Karmin

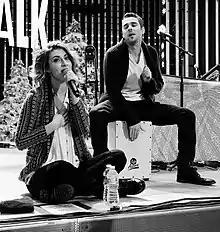
Karmin in 2015

Karmin were an American pop duo consisting of Nick and Amy Renee Noonan. Starting as a novelty act that released covers on YouTube, they signed in 2011 with Epic Records. In May 2012, Karmin released their debut EP "Hello", which spawned the singles "Brokenhearted" and "Hello", and received mixed reviews. "Brokenhearted" reached the top 10 in the United Kingdom, Australia, and New Zealand, as well as the top 20 in the United States and Canada. "Rolling Stone" named Karmin's lead singer Amy as the winner of "Women Who Rock" 2012 contests. In March 2014, the duo released their debut album, "Pulses". The album's lead single, "Acapella", charted in the top 10 in Australia and New Zealand, and went Gold in the United States, Canada, and New Zealand. They left Epic Records in the middle of 2014 and have since released music independently. Their second album "Leo Rising" was released on September 9, 2016.